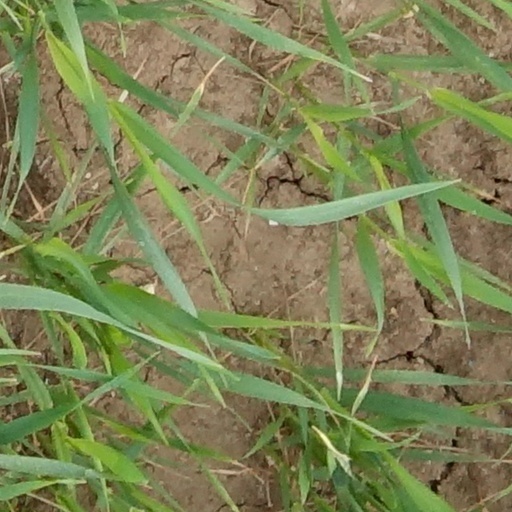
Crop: wheat